History of the Seattle Mariners

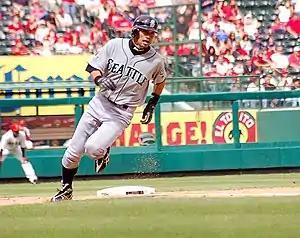
Ichiro Suzuki joined the Mariners in 2001.

In , the addition of Ichiro and a career season by Boone helped the Mariners to tie the record for most wins in the modern era. This was despite the loss of Rodriguez, who was greeted on his return to Safeco with Monopoly money dropped by unusually irate Seattle fans, and on subsequent returns by incessant booing. The 2001 Mariners led the major leagues in winning percentage all season long, easily winning the American League West division championship, breaking the 1998 New York Yankees' American League single-season record of 114 wins, and matching the Major League Baseball record for single-season wins of 116 set by the Chicago Cubs in 1906. At the end of the season, Ichiro won the AL MVP, AL Rookie of the Year, and one of three outfield Gold Glove Awards, becoming the first player since the 1975 Boston Red Sox's Fred Lynn to win all three in the same season. He has been the subject of several books (including one released in the summer of 2001 that consists solely of his zen-like quotations).